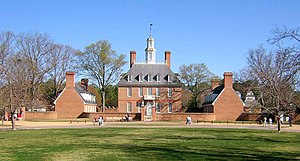
Originaltro rekonstruktion / Galleri
Originaltro rekonstruktion betegner den arkitektoniske praksis efter et kortere eller længere åremål at bygge så nøjagtige kopier som muligt af bygninger, der er fuldstændigt eller næsten fuldstændigt ødelagt gennem krig, naturkatastrofer, sammenstyrtninger eller – eventuelt politisk motiverede – nedrivninger. Originaltro rekonstruktion har været udbredt i mange europæiske lande siden begyndelsen af 1900-tallet og foretages sædvanligvis, hvis den pågældende bygning har været central og identitetsskabende for stedet. Fremgangsmåden kræver et stort kendskab til den ødelagte bygning.